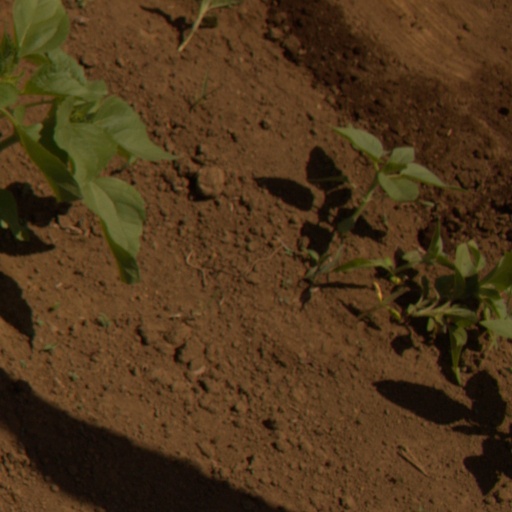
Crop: Jerusalem artichoke